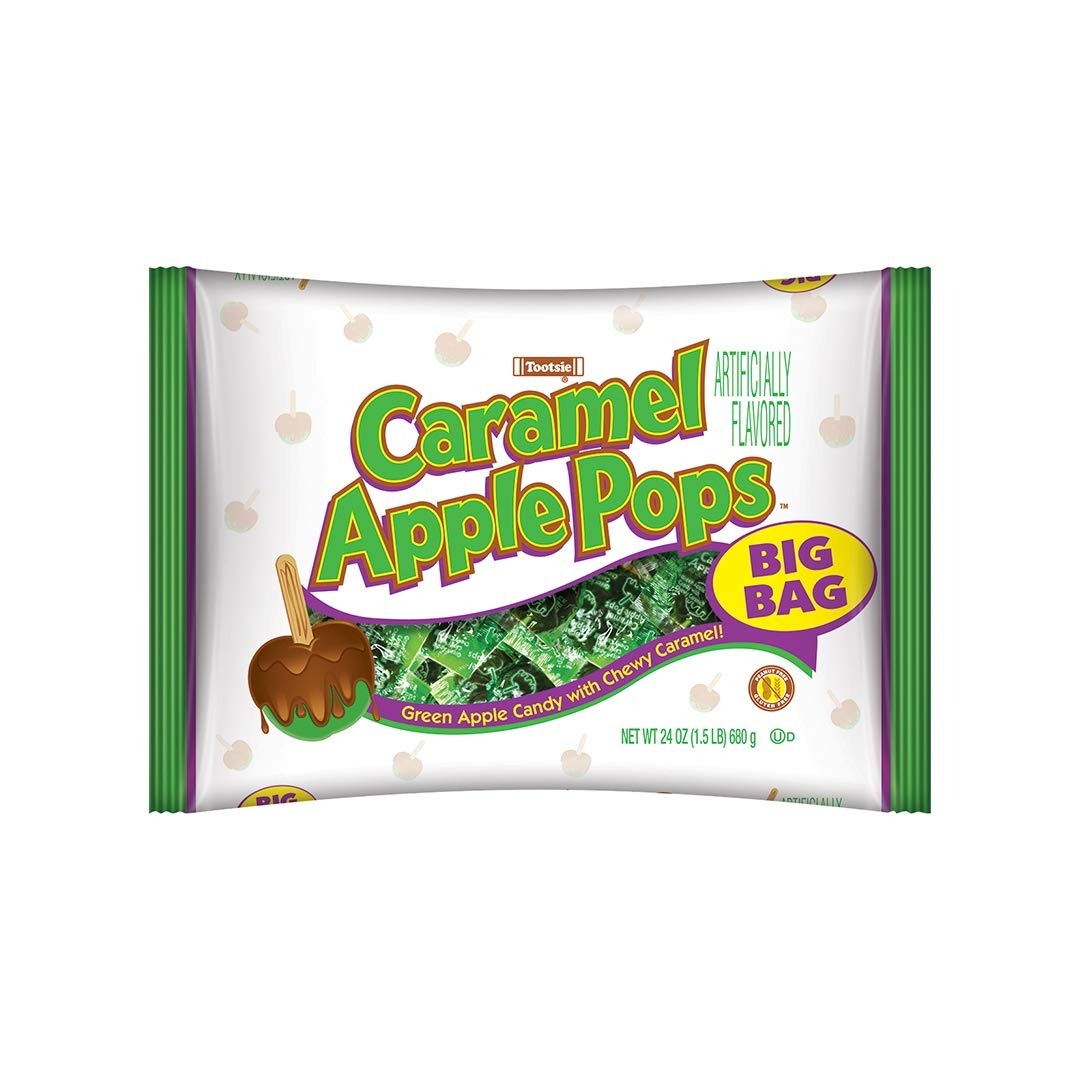
Item Name: Tootsie Roll Caramel Apple Pops - 24 Ounce Bag (Pack of 1)
Bullet Point 1: The original caramel apple pop from Tootsie Roll Industries
Bullet Point 2: Perfect for the break room in the office or as a Giveaway to customers
Bullet Point 3: Great for Halloween or other fall festivities!
Bullet Point 4: This product is kosher, peanut free and gluten free
Bullet Point 5: The perfect combination of tart, green apple candy coated with rich, creamy, caramel - Caramel apple Pops!
Value: 24.0
Unit: Ounce

Price: 11.655